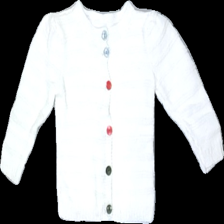
View: front
Type: Sweater
Category: Children
Brand: Missing
Colors: White
Material: 100% cotton
Cut: Regular, C-collar
Season: All
Price range: 50-100
Recommended usage: Reuse